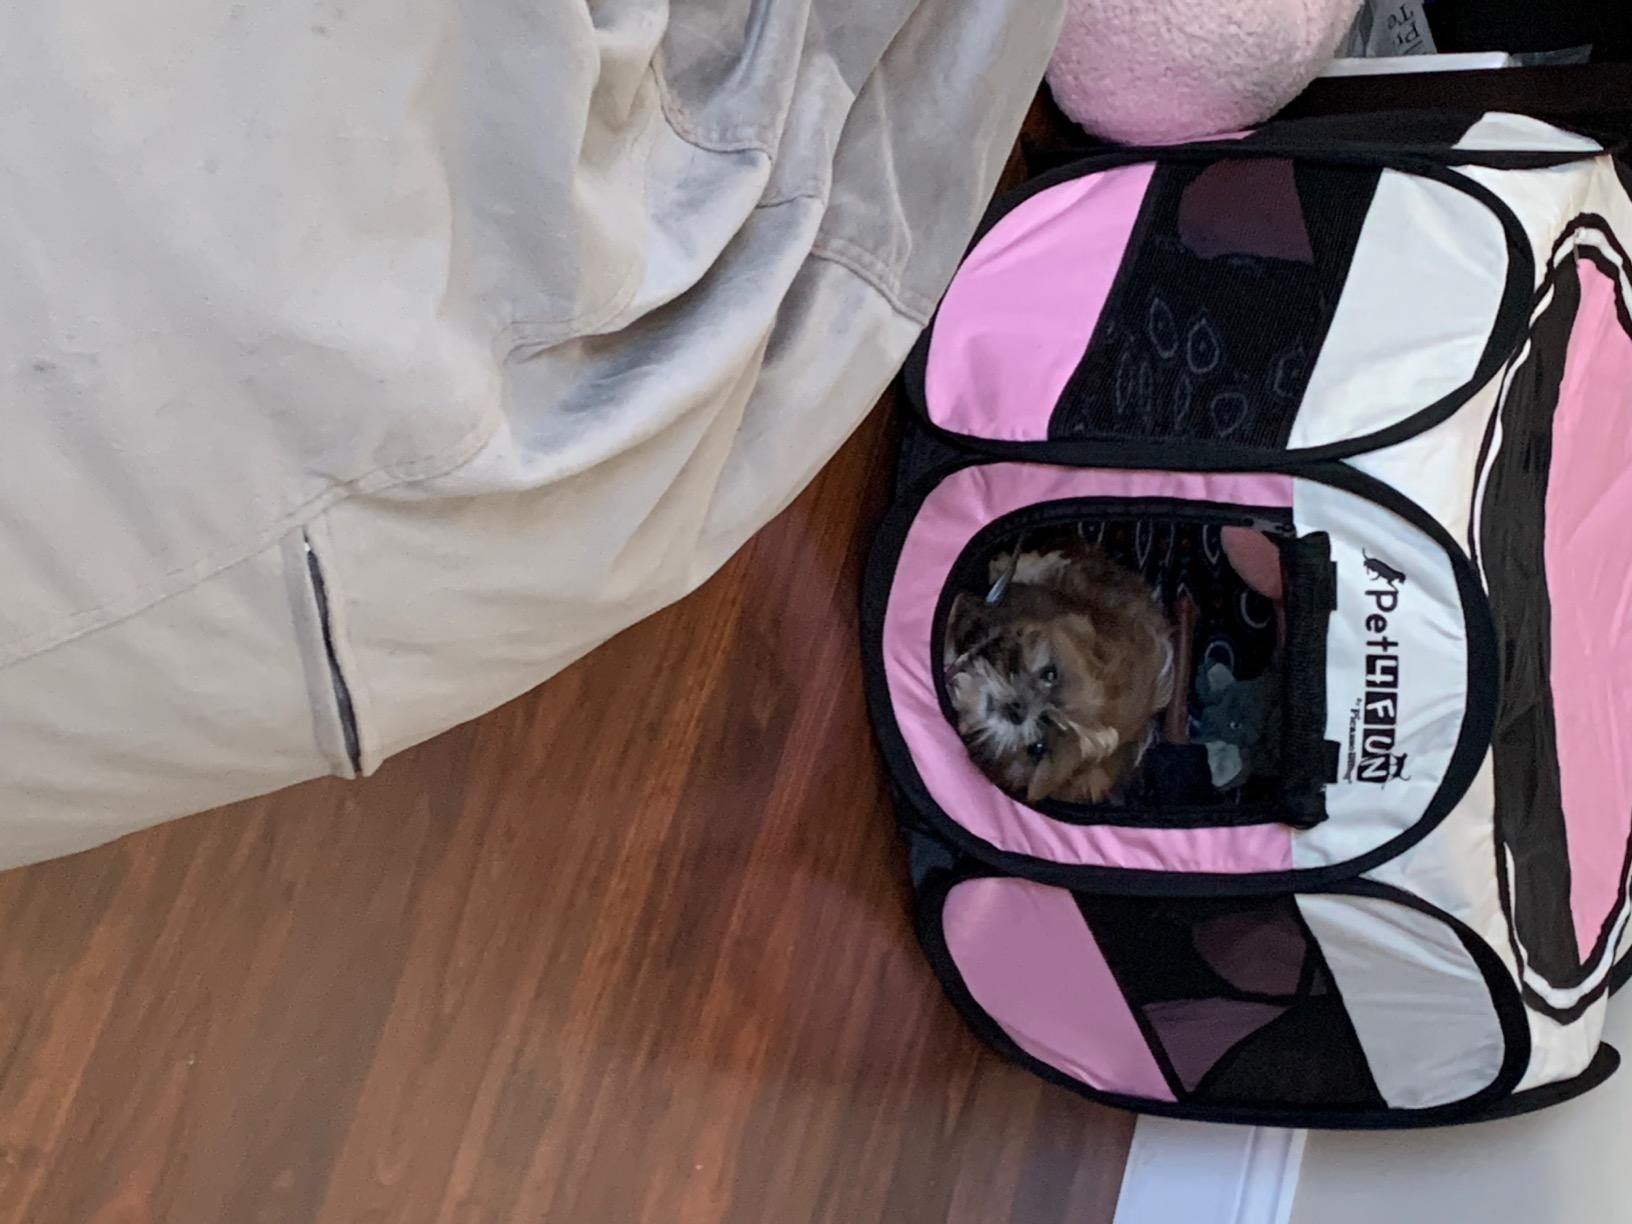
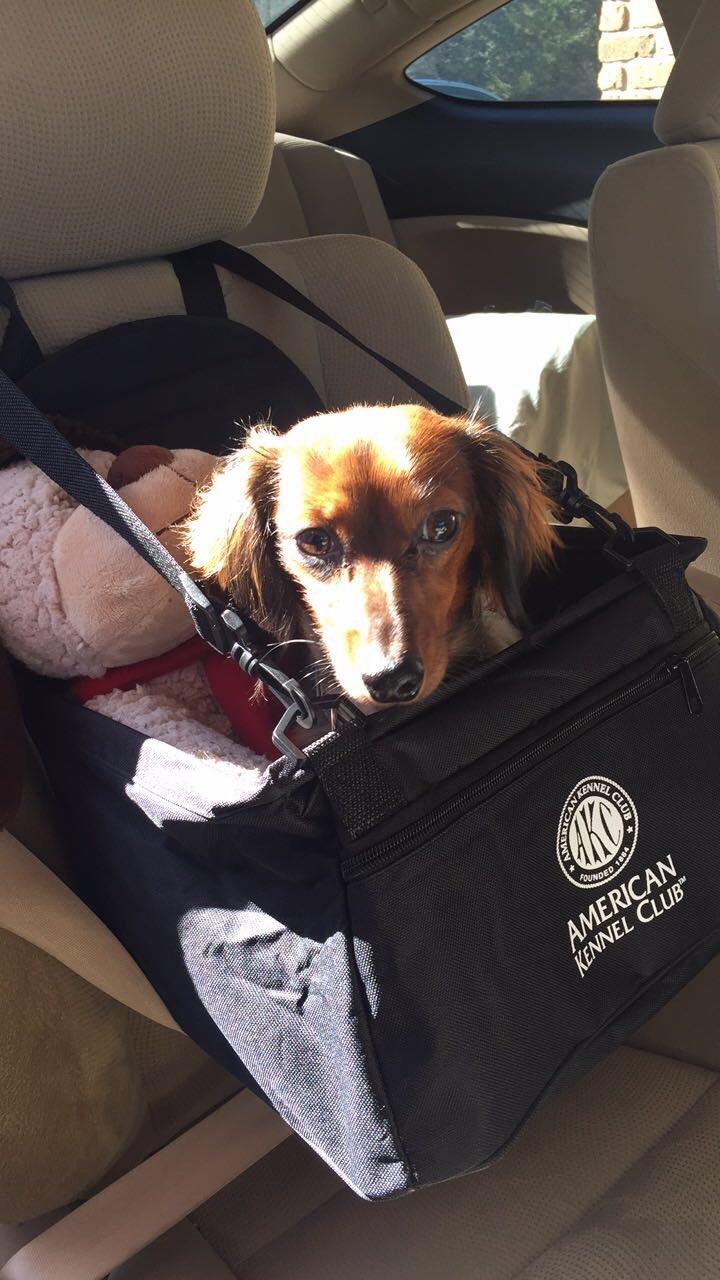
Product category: items_kennel
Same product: no